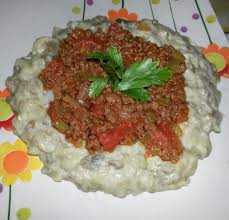
Yemek: hunkar_begendi